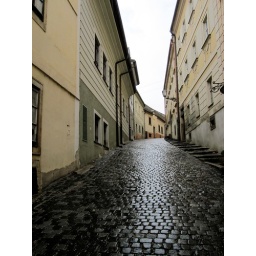
street below the castle